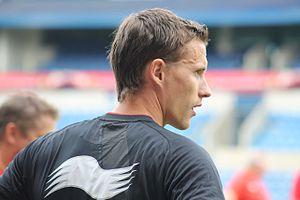
Sammy Bossut lors d'un entrainement des Diables Rouges en stage préparatif à la Coupe du Monde 2014 au Brésil
Sammy Bossut, est un footballeur belge, né le 11 août 1985 à Tielt. Il évolue au SV Zulte Waregem comme gardien de but.